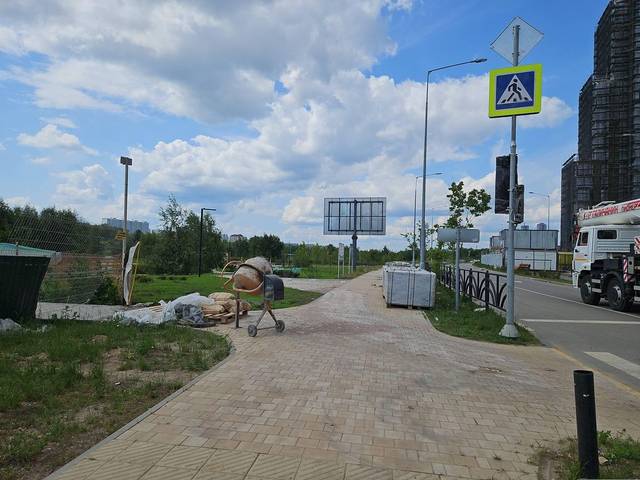
Region: Russia
Coordinates: 55.813, 37.422